Exit Wounds

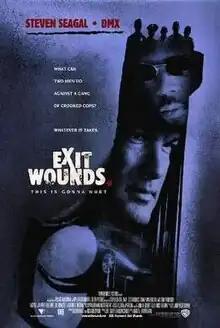
Theatrical release poster

Exit Wounds is a 2001 American action comedy film directed by Andrzej Bartkowiak, produced by Joel Silver, and starring Steven Seagal, DMX, Isaiah Washington, Anthony Anderson, Michael Jai White, Bill Duke, Tom Arnold and Jill Hennessy. Seagal plays Orin Boyd, a Detroit police detective notorious for pushing the limits of the law in his quest for justice. The screenplay is based on a novel of the same name by John Westermann.